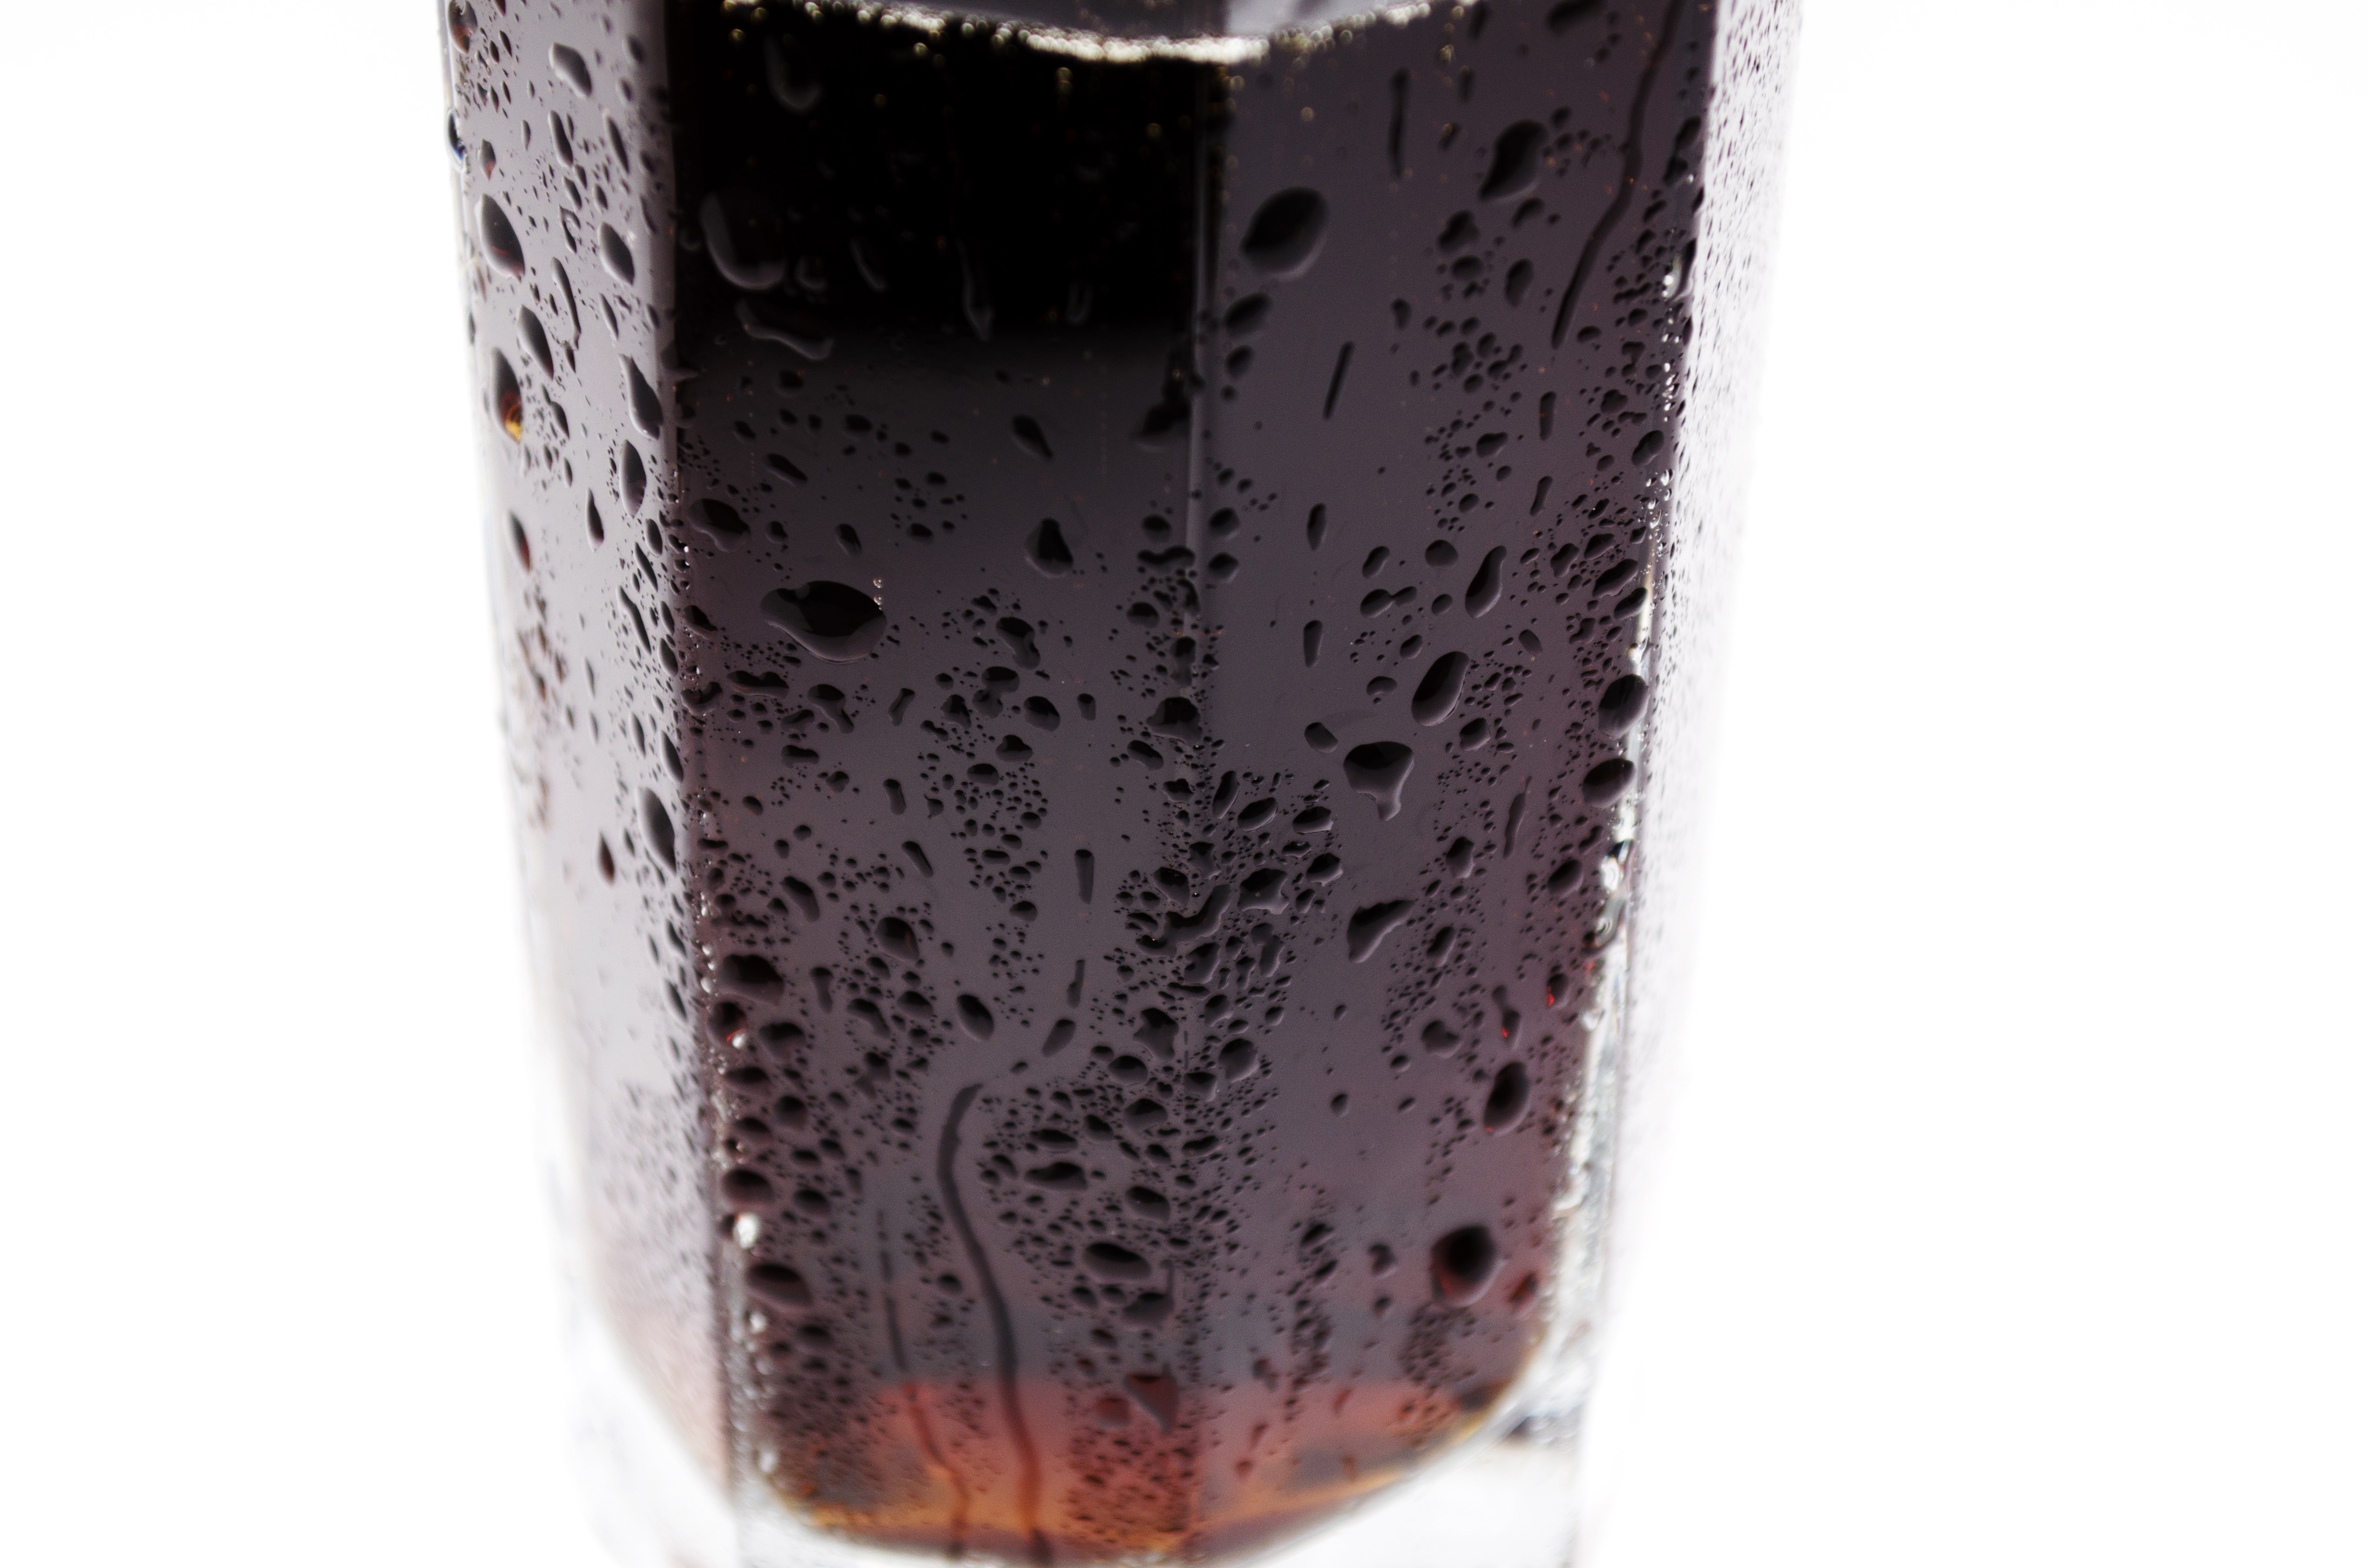
water, glass, vase, beverage, drink, mug, coca cola, cool, drops, refreshments, soft drink, cold drink